Kakahi, New Zealand

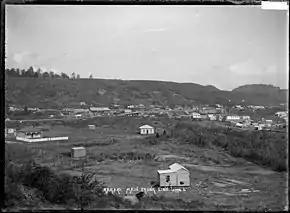
Kakahi in the early 1900s

Kakahi) is a small King Country settlement about up the Whanganui River from Taumarunui, New Zealand. Founded as a sawmill town, it takes its name from the Māori word for the New Zealand freshwater mussel.